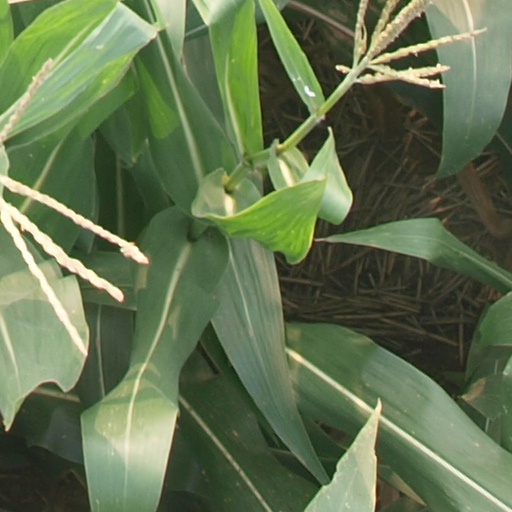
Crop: maize; corn